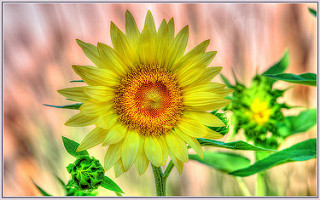
Flower: sunflower